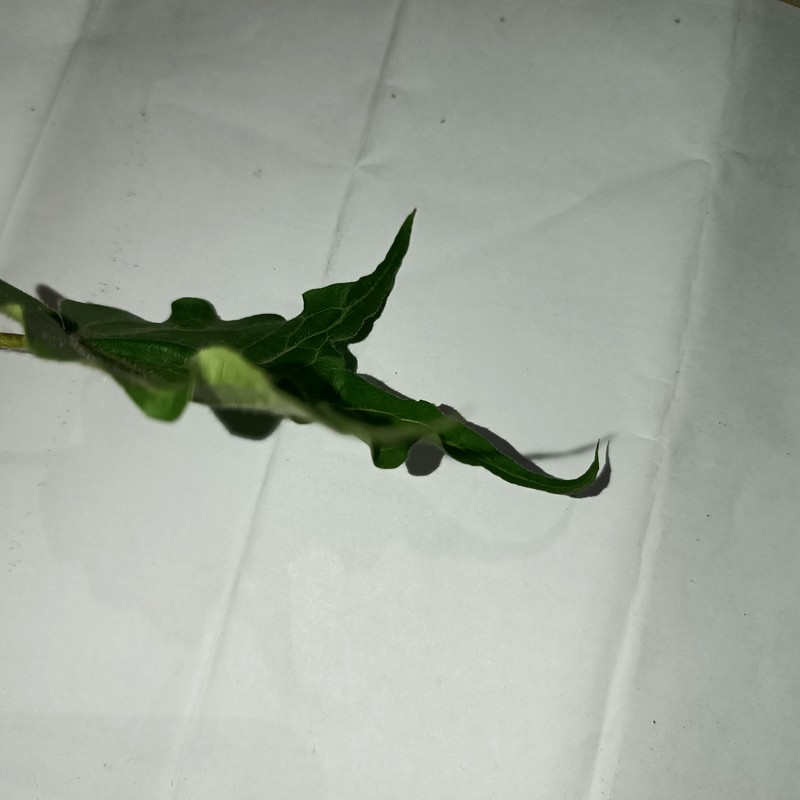
Label: Herbicide Growth Damage